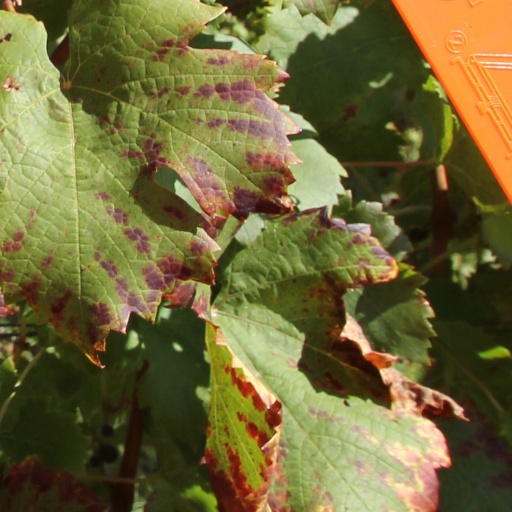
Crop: grape